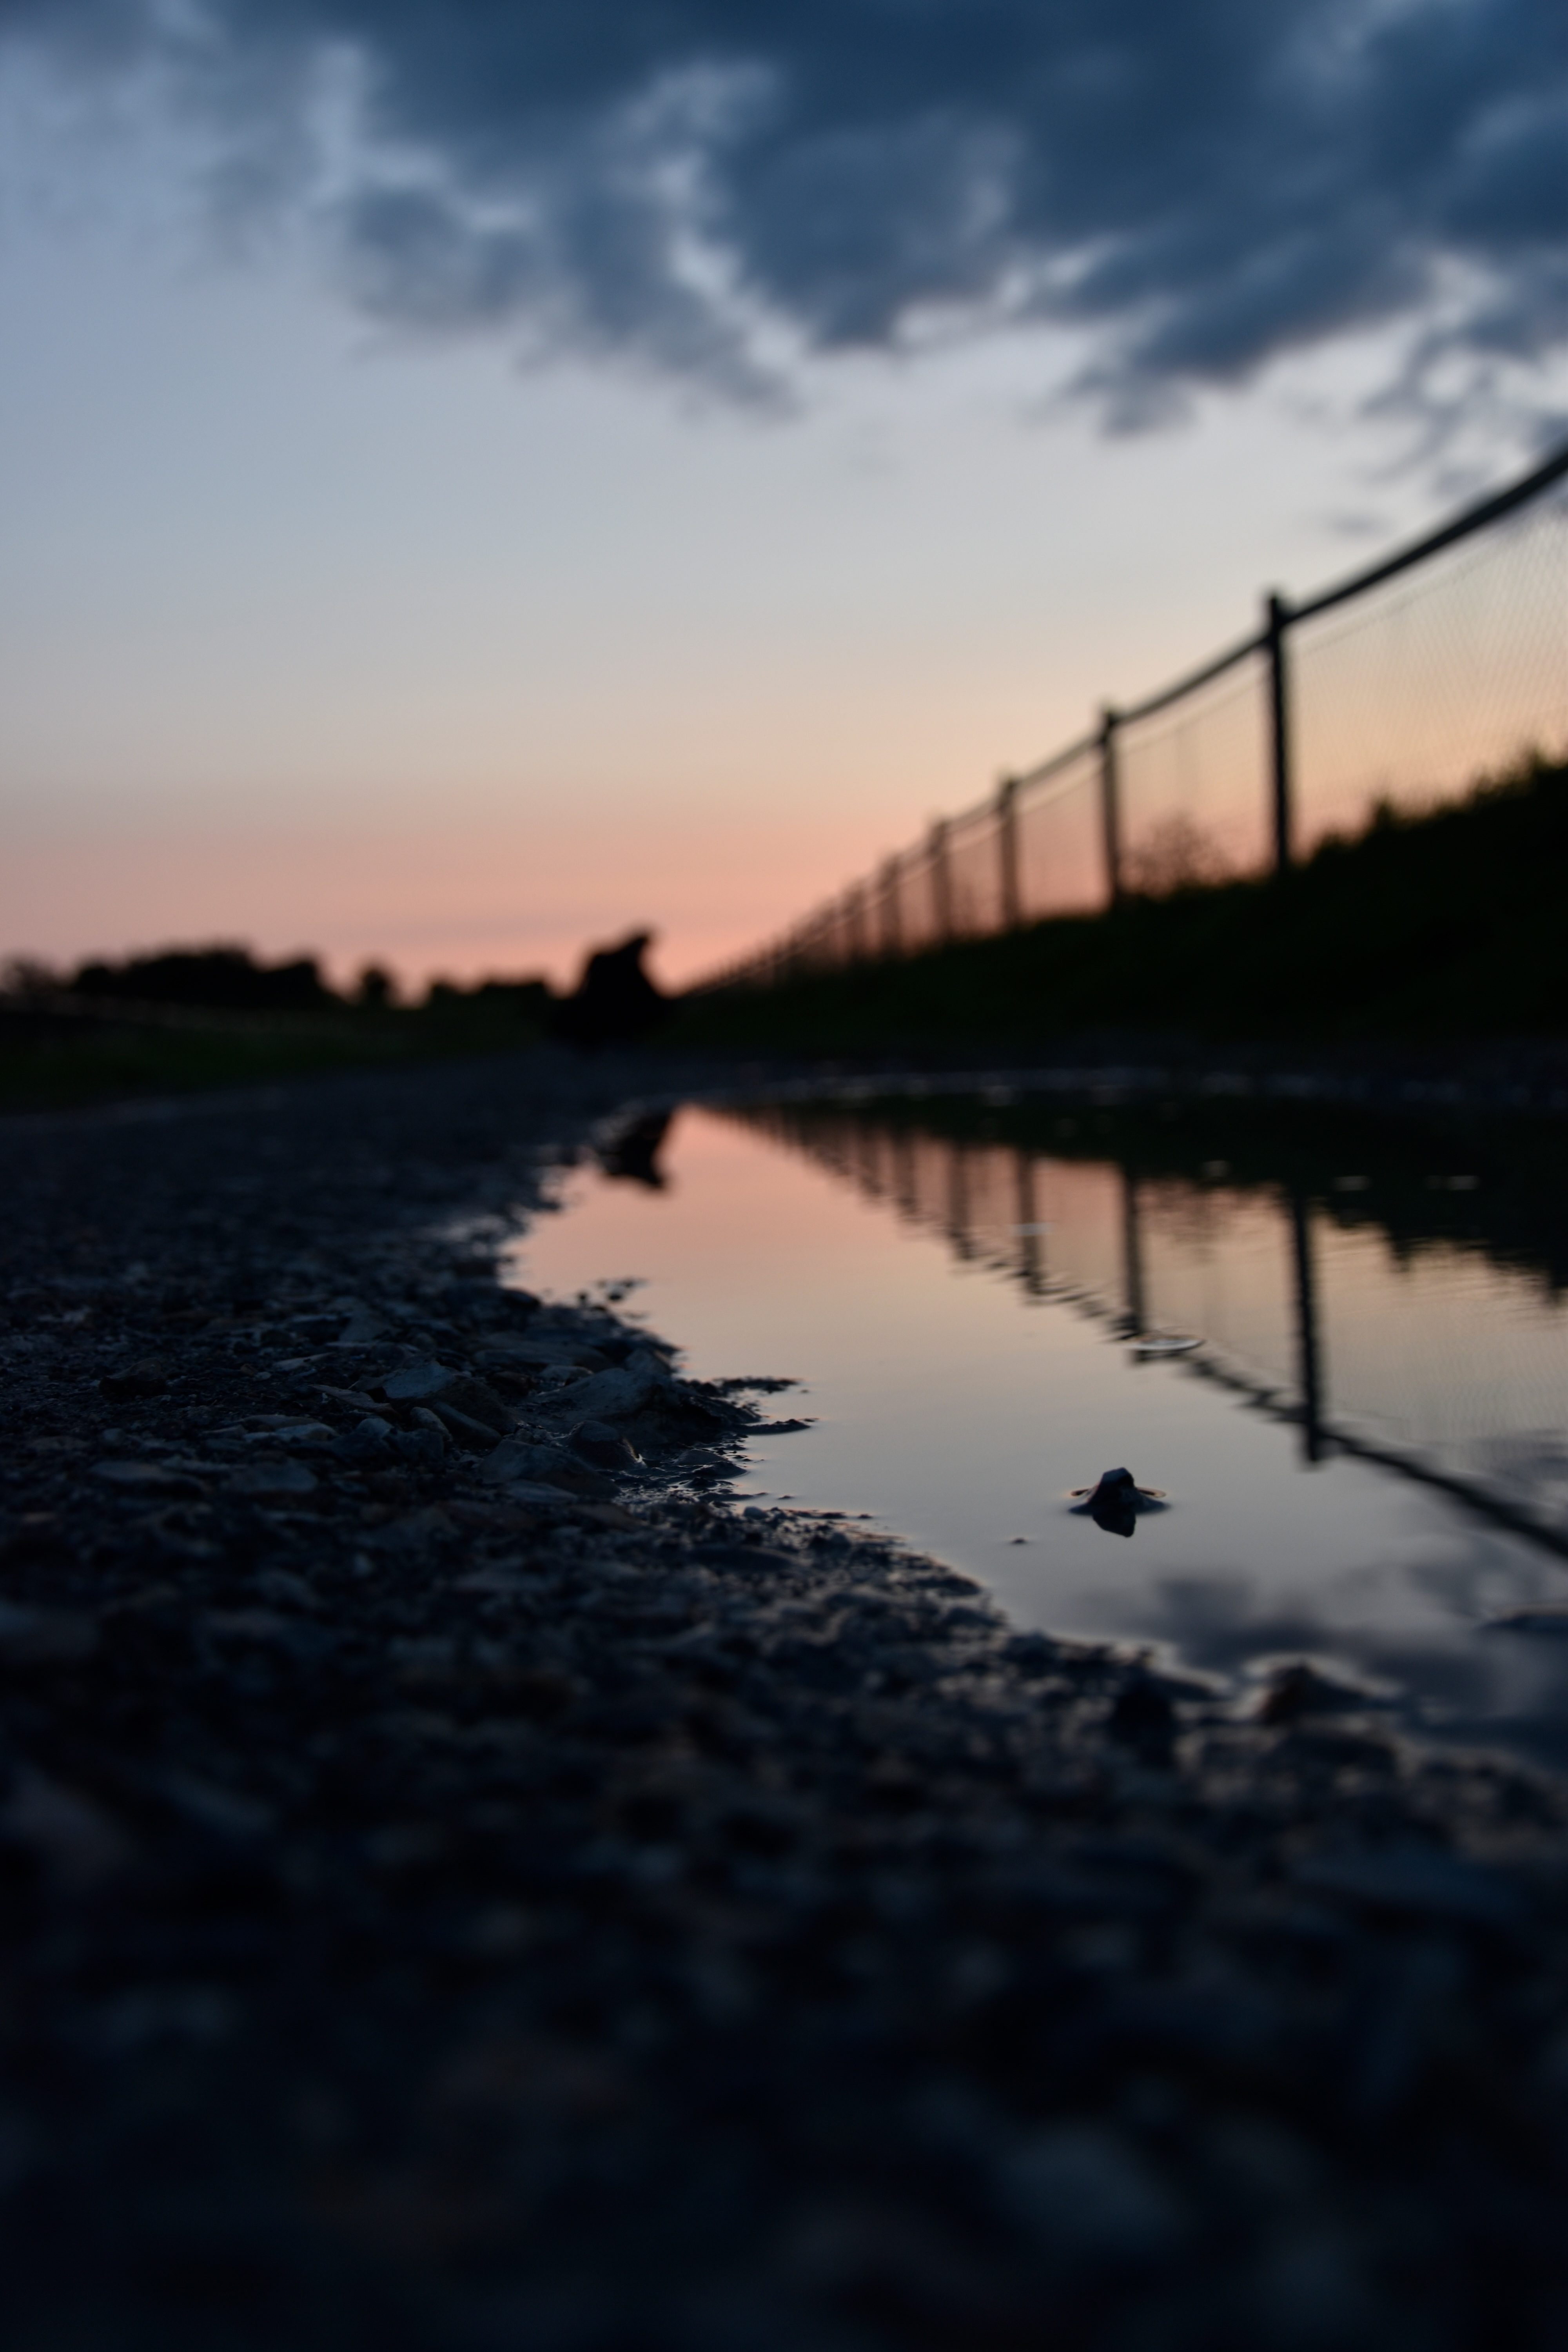
sea, coast, water, ocean, horizon, cloud, sky, sunrise, sunset, boat, sunlight, morning, shore, wave, lake, dawn, river, dusk, evening, reflection, vehicle